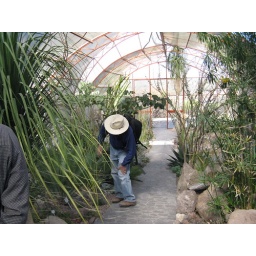
norman in the green house